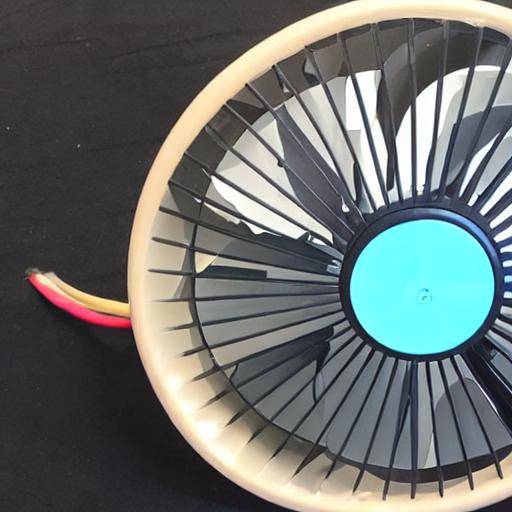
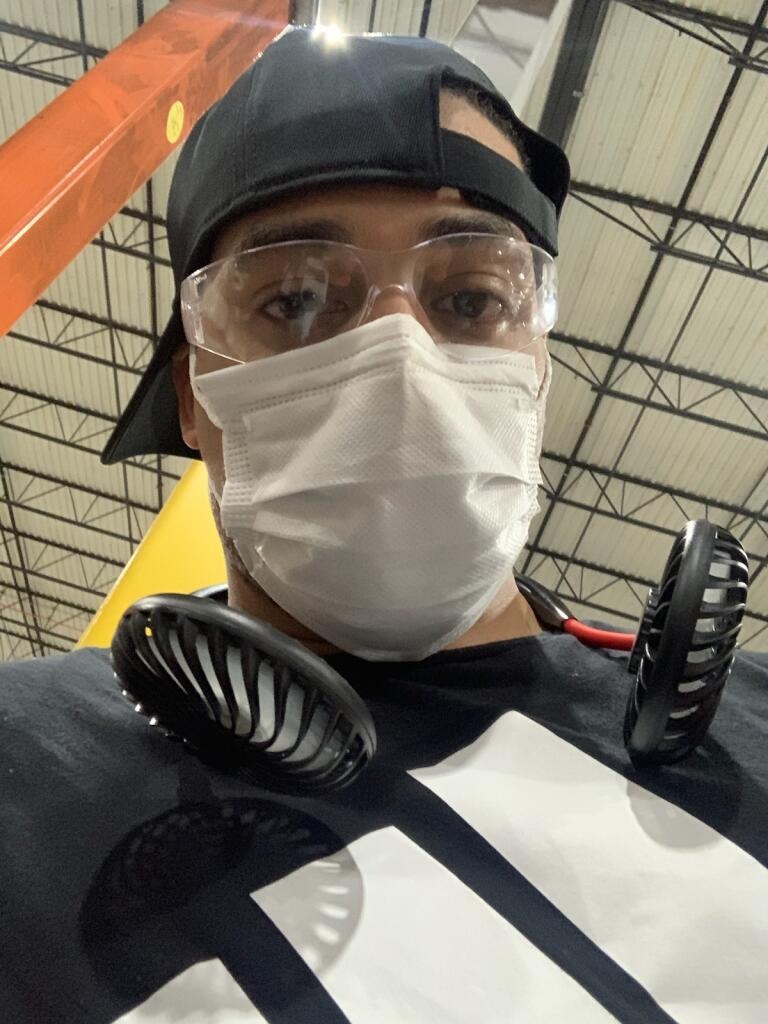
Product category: fan
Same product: no